WJY (New York City)

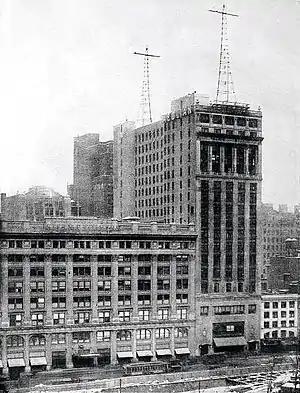
The WJY studios and towers were located (along with WJZ) at Aeolian Hall in New York City (1923)

RCA was an early broadcasting pioneer, and would dominate the American radio and electronics industry for half a century. Its entry into the broadcasting field occurred on July 2, 1921, when a temporary longwave station located in Hoboken, New Jersey, also assigned the call letters WJY, was used for a ringside broadcast of the Dempsey-Carpentier heavyweight boxing match. In December 1921, RCA began regular operation of AM station WDY in Roselle Park, New Jersey, although WDY was shut down just two months later, when RCA began sharing half the cost of a Westinghouse Electric and Manufacturing station, WJZ (now WABC), located in Newark, New Jersey. On May 15, 1923, RCA took over full responsibility for WJZ, and moved that station from Newark to New York City.